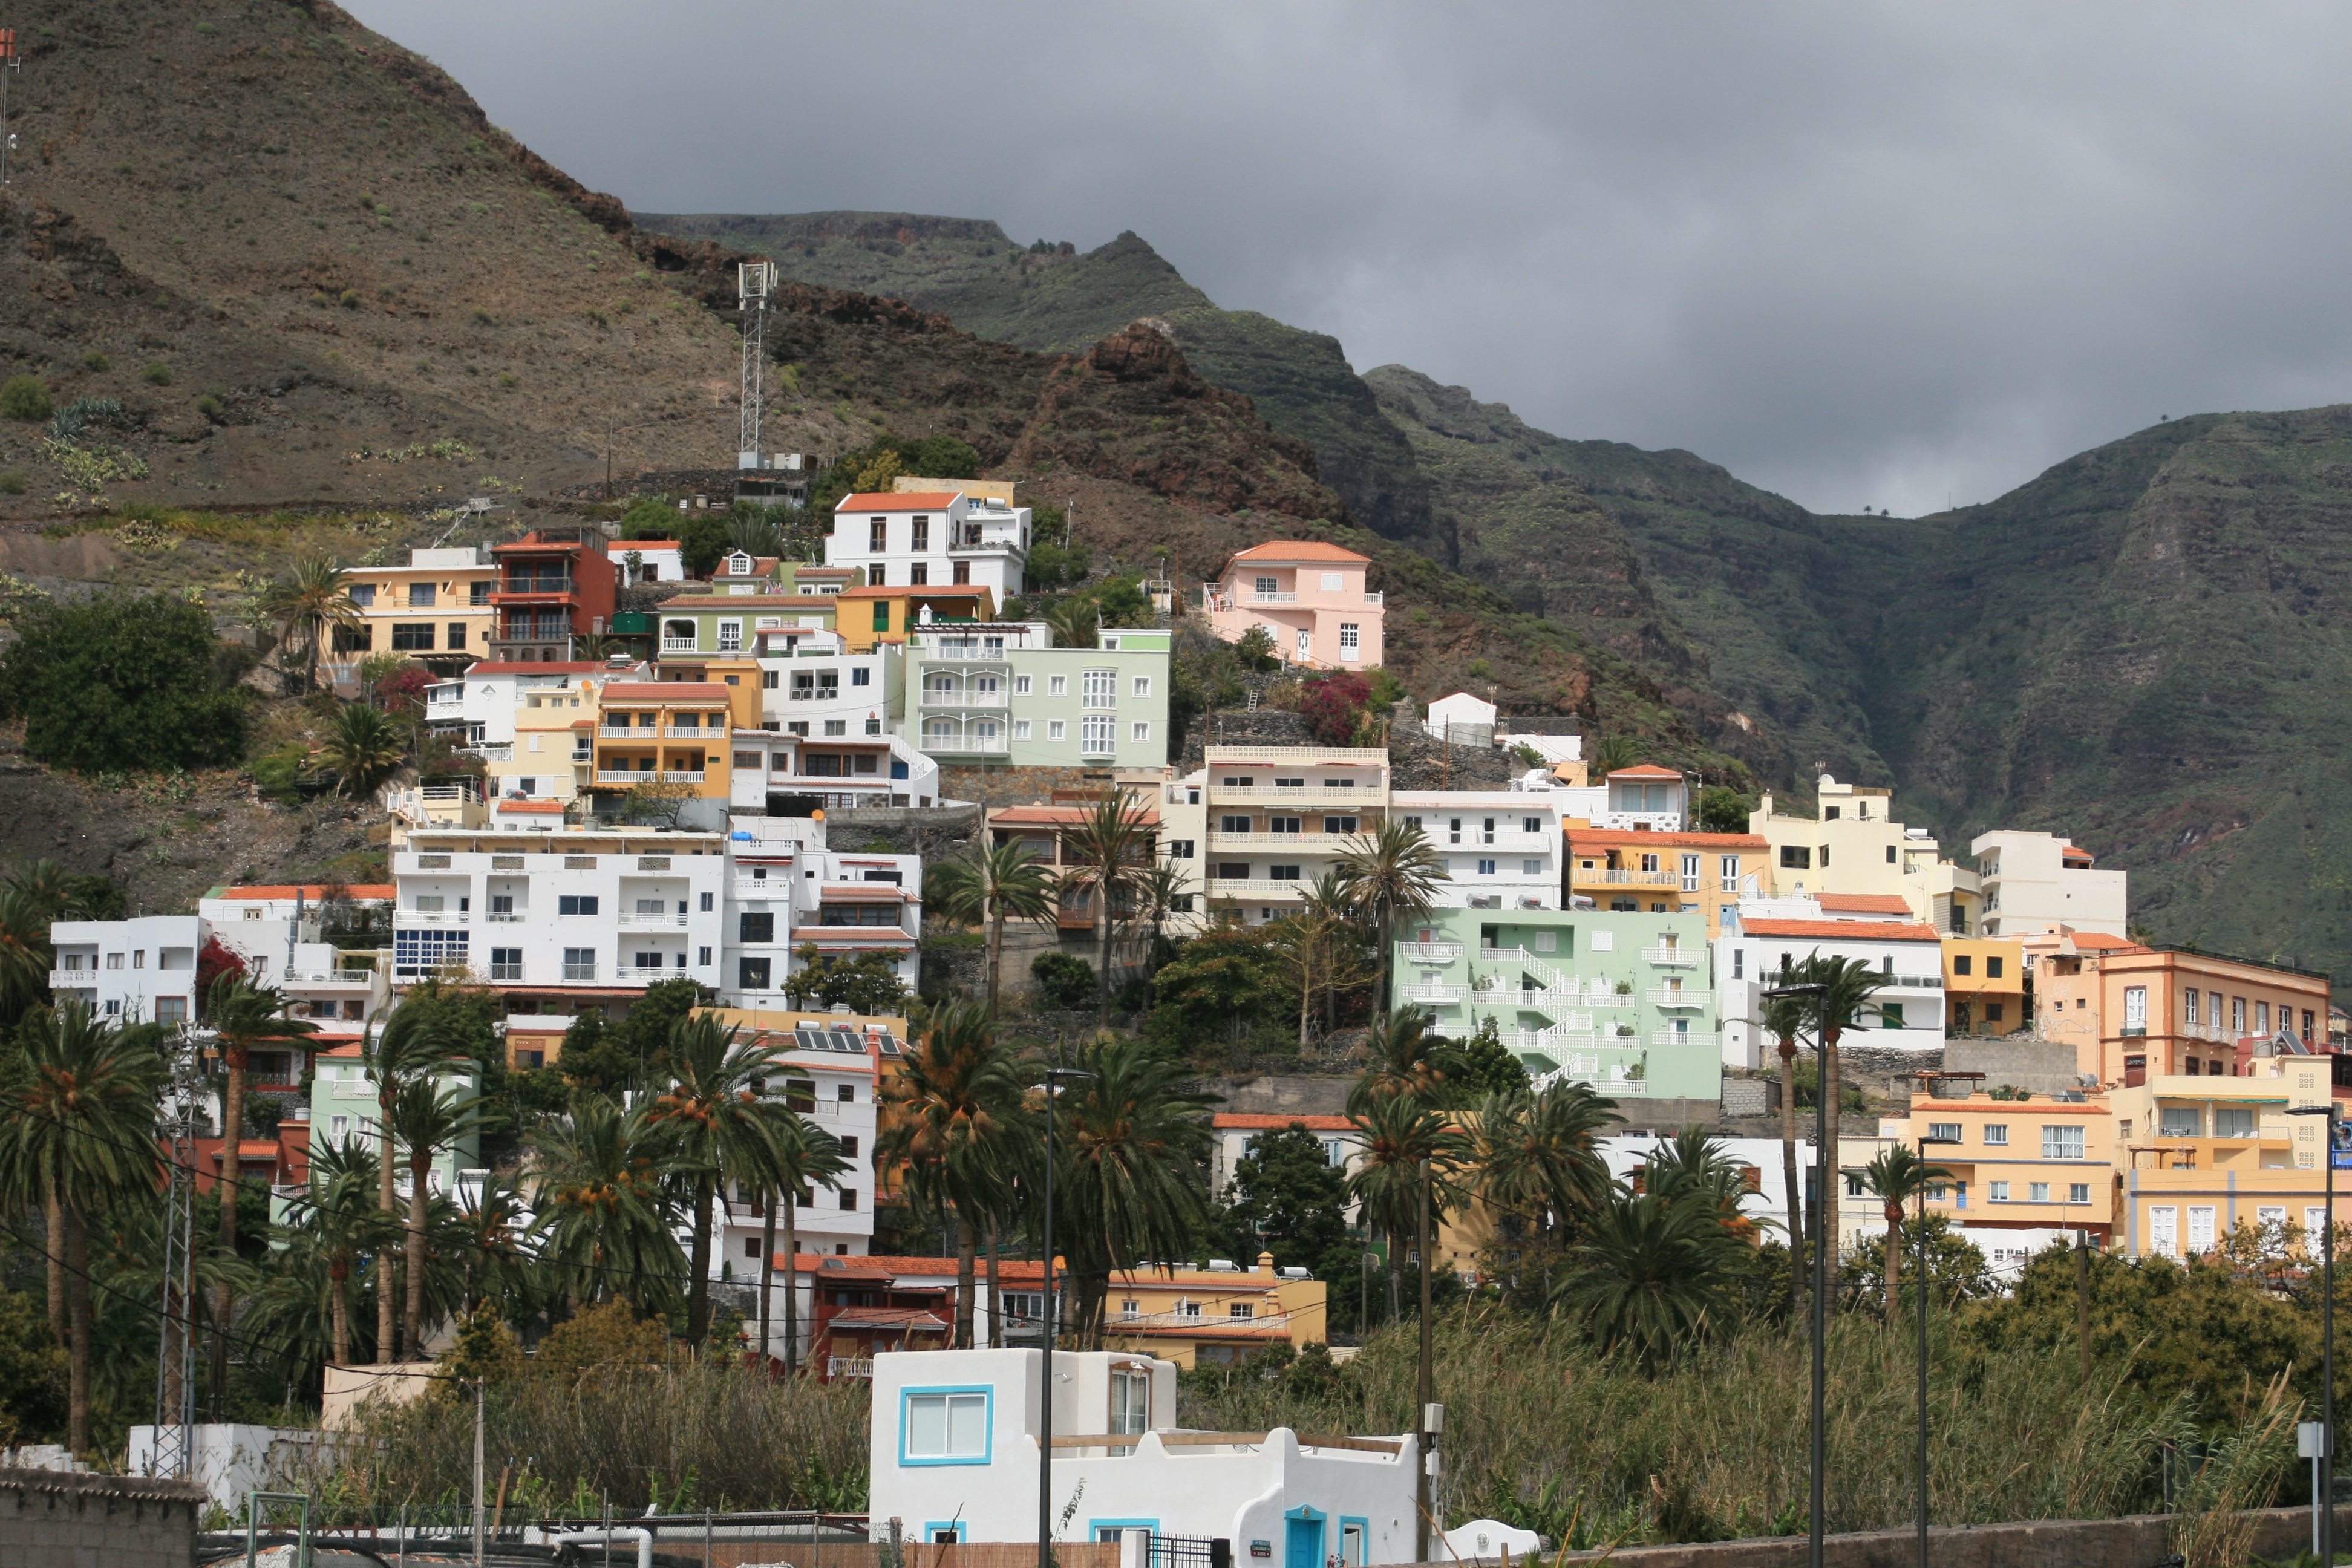
sea, coast, mountain, town, mountain range, cityscape, vacation, village, tourism, spain, mountainside, aerial photography, residential area, geographical feature, human settlement